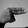
ASL letter: H